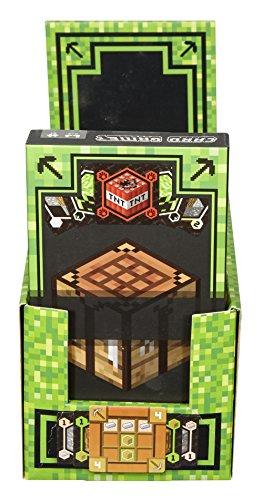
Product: Mattel Games Minecraft Card Game
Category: Sports & Outdoors | Sports & Fitness | Leisure Sports & Game Room | Casino Equipment | Blackjack Equipment | Blackjack Sets
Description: Keep building the fun with the Minecraft Card Game.
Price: $12.33
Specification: ProductDimensions:4.2x1x8inches|ItemWeight:6.4ounces|ShippingWeight:8.8ounces(Viewshippingratesandpolicies)|DomesticShipping:ItemcanbeshippedwithinU.S.|InternationalShipping:ThisitemcanbeshippedtoselectcountriesoutsideoftheU.S.LearnMore|ASIN:B0119J9VMI|Californiaresidents:ClickhereforProposition65warning|Itemmodelnumber:DJY41|Manufacturerrecommendedage:8-15years